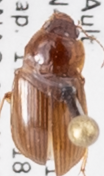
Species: Amara quenseli
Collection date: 2018-07-17
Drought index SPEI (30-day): -0.03
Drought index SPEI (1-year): -0.8
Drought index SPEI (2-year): -0.9